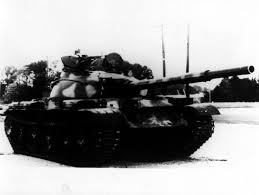
Label: T-62